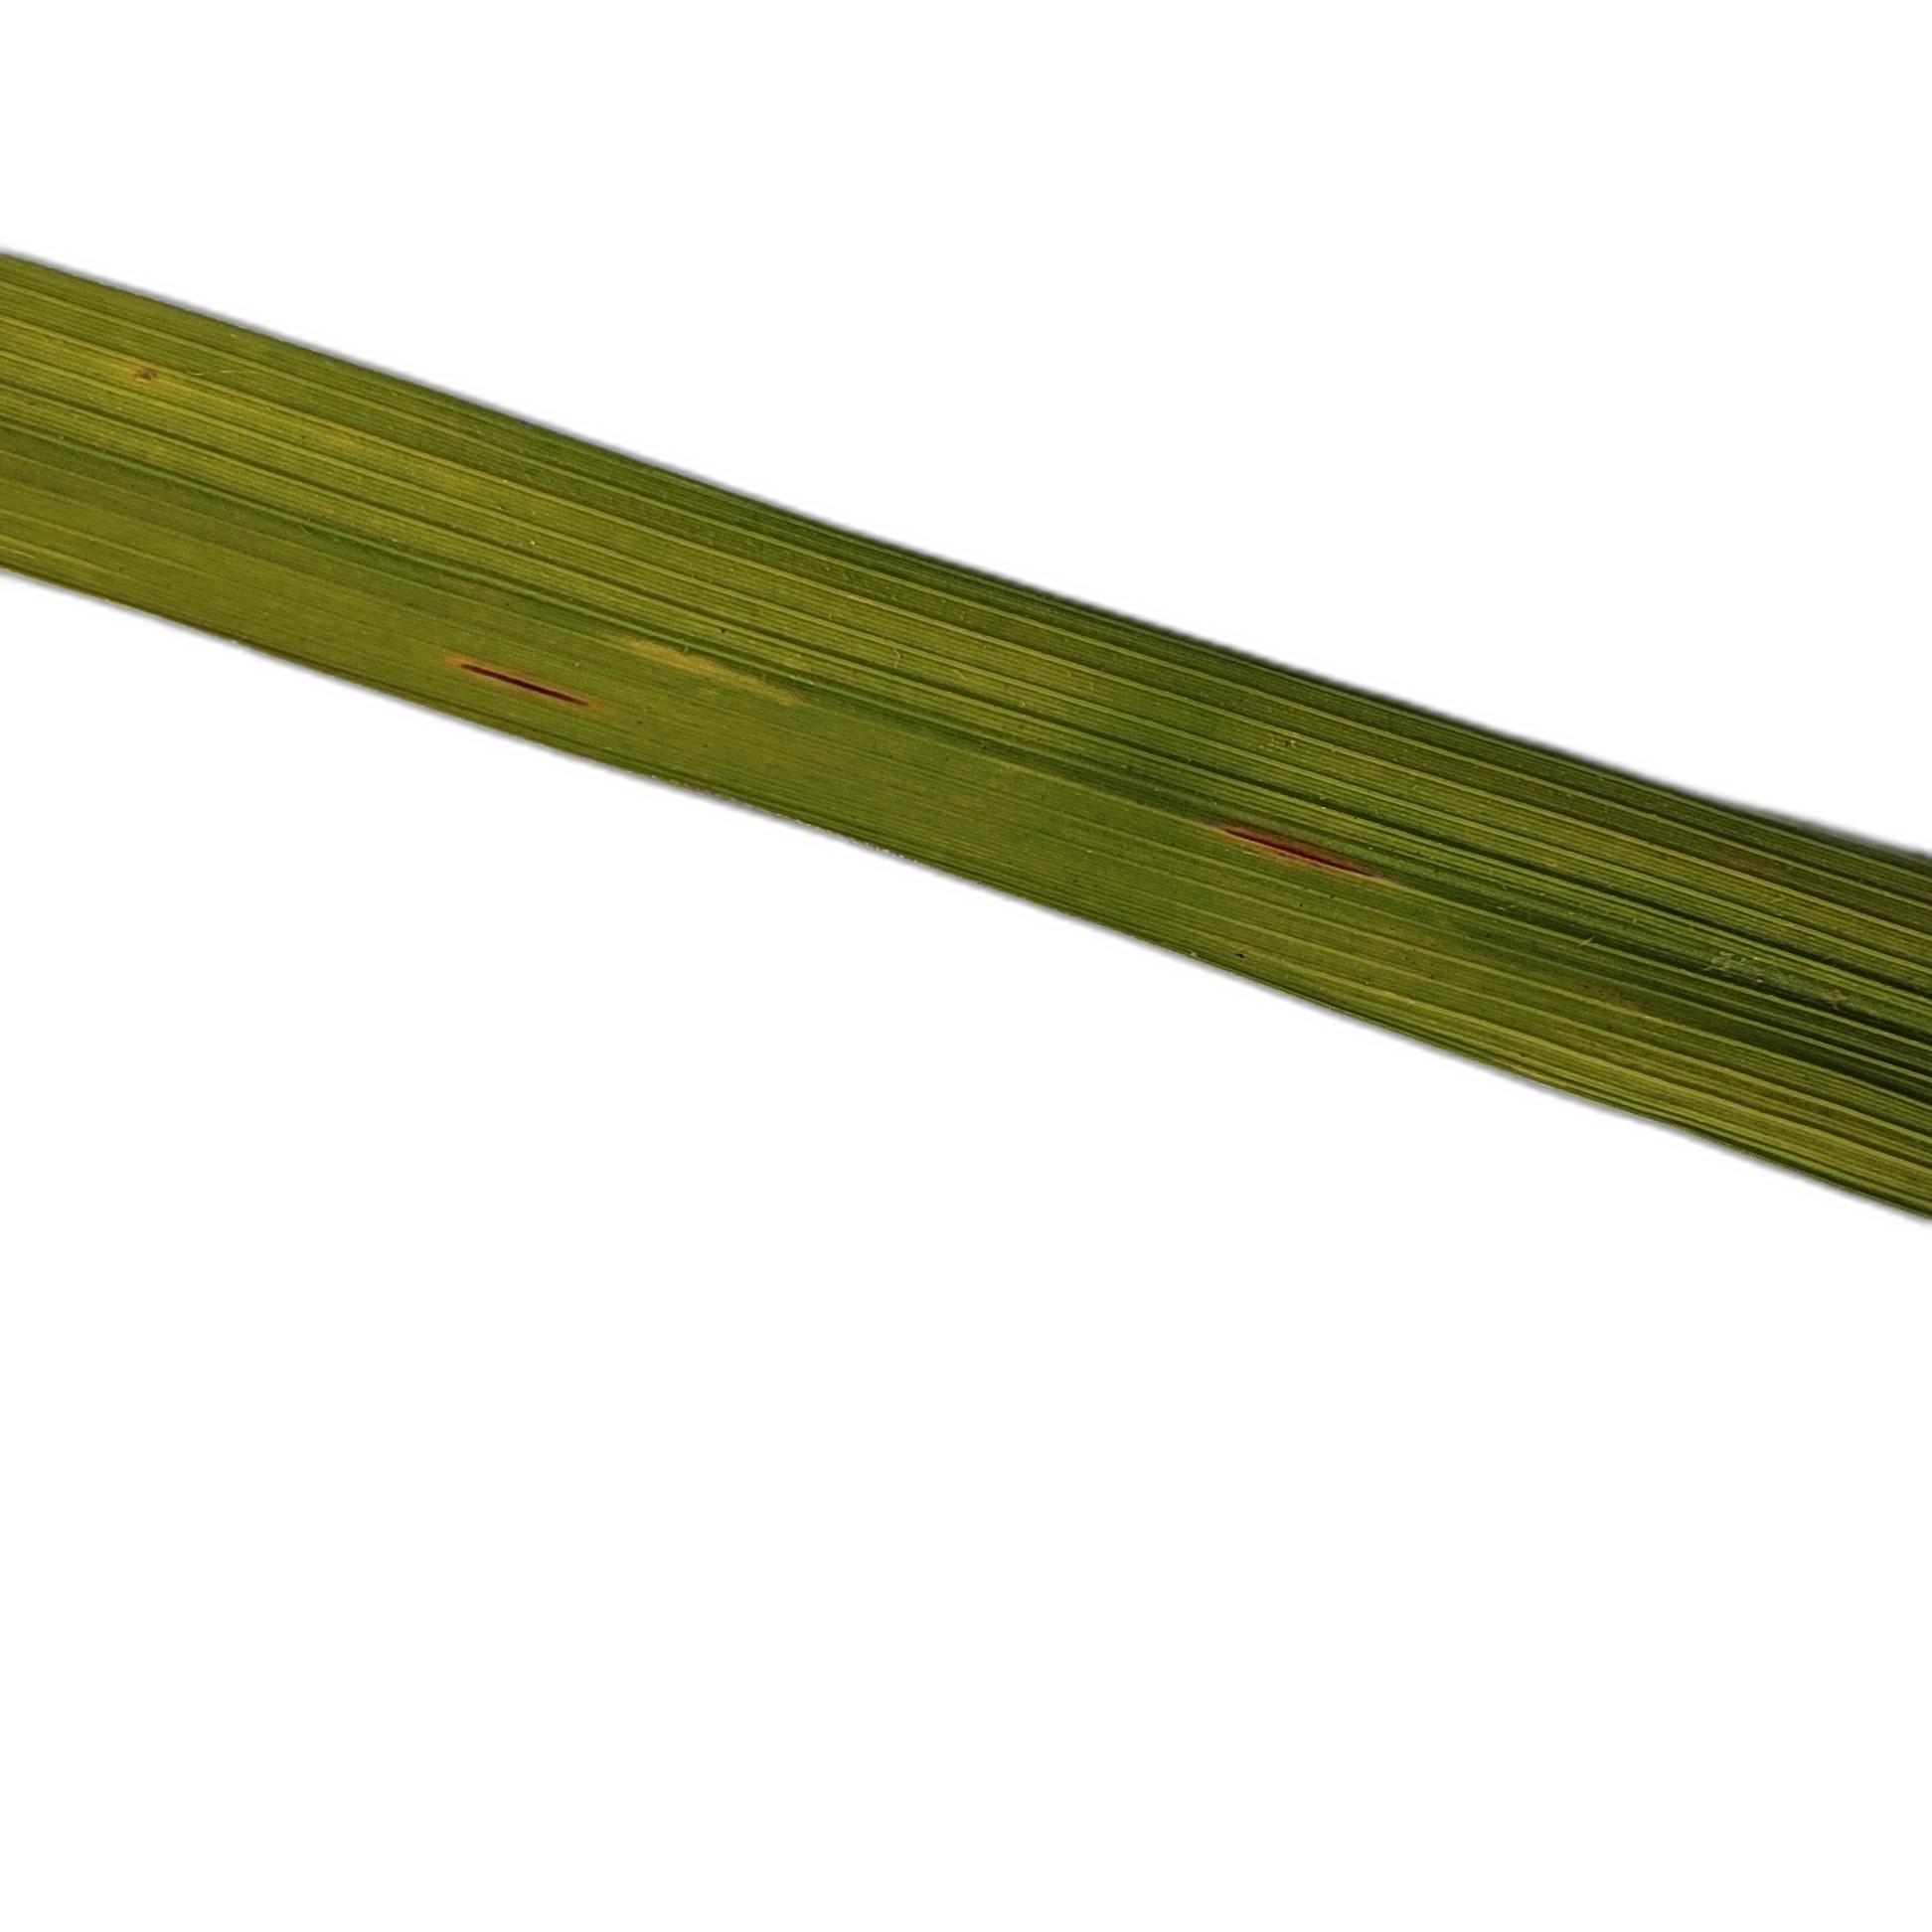
Label: Rice Blast